Operation Sandstone

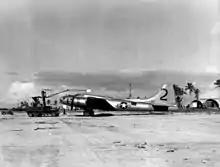
A propeller aircraft sits on a runway. A tracked vehicle with a crane lifts something above it. In the background are a jeep, three Quonset huts and palm trees.

The successful testing of the new cores in the Sandstone tests had a profound effect. Practically every component of the old weapons was rendered obsolete. Even before the third test had been carried out, Bradbury had halted production of the old cores, and ordered that all effort was to be concentrated on the Mark 4 nuclear bomb, which would become the first mass-produced nuclear weapon. The more efficient use of fissionable material would increase the nuclear stockpile from 56 bombs in June 1948 to 169 in June 1949. The Mark III bombs were withdrawn from service in 1950. At the same time, new production plants were coming online and the Wigner effect problem had been solved. By May 1951, plutonium production was twelve times that of 1947, while uranium-235 production had increased eight-fold. The Chief of the Armed Forces Special Weapons Project, Major General Kenneth D. Nichols, saw clearly that the era of scarcity was over. He now "recommended that we should be thinking in terms of thousands of weapons rather than hundreds."